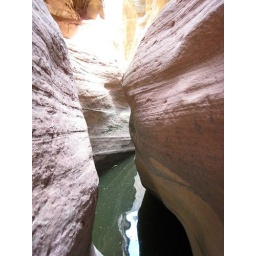
Pools of water collect in the slot canyons after a flood or river starts to dry up.